The Firesign Theatre

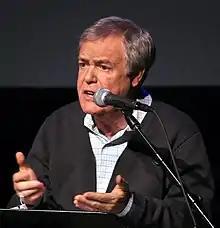

Philip Proctor (born under the fire sign Leo in Goshen, Indiana on July 28, 1940) was a boy soprano in a children's choir and studied acting at Yale. There, he met his future partner Bergman in the Yale Dramatic Association, where he starred in the two musical comedies written by Bergman and Pendleton. He became a professional actor, with a role on the soap opera "The Edge of Night", before contacting Bergman and joining him on "Radio Free Oz" in 1966. Proctor's adult tenor voice enables him to do a convincing female voice without using falsetto; therefore he usually did most of the female roles in the Firesign Theatre and Proctor and Bergman works, though the other three Firesigns occasionally did female voices. He also has done celebrity voice impersonations on Firesign material, including W.C. Fields ("Waiting For the Electrician" and "How Can You Be In Two Places..."), Robert F. Kennedy ("Waiting For the Electrician"), and a Peter Lorre-like voice for the Nick Danger character Rocky Rococo ("Box of Danger"). Proctor has also acted and appeared as a voice actor on many television shows and several feature films.